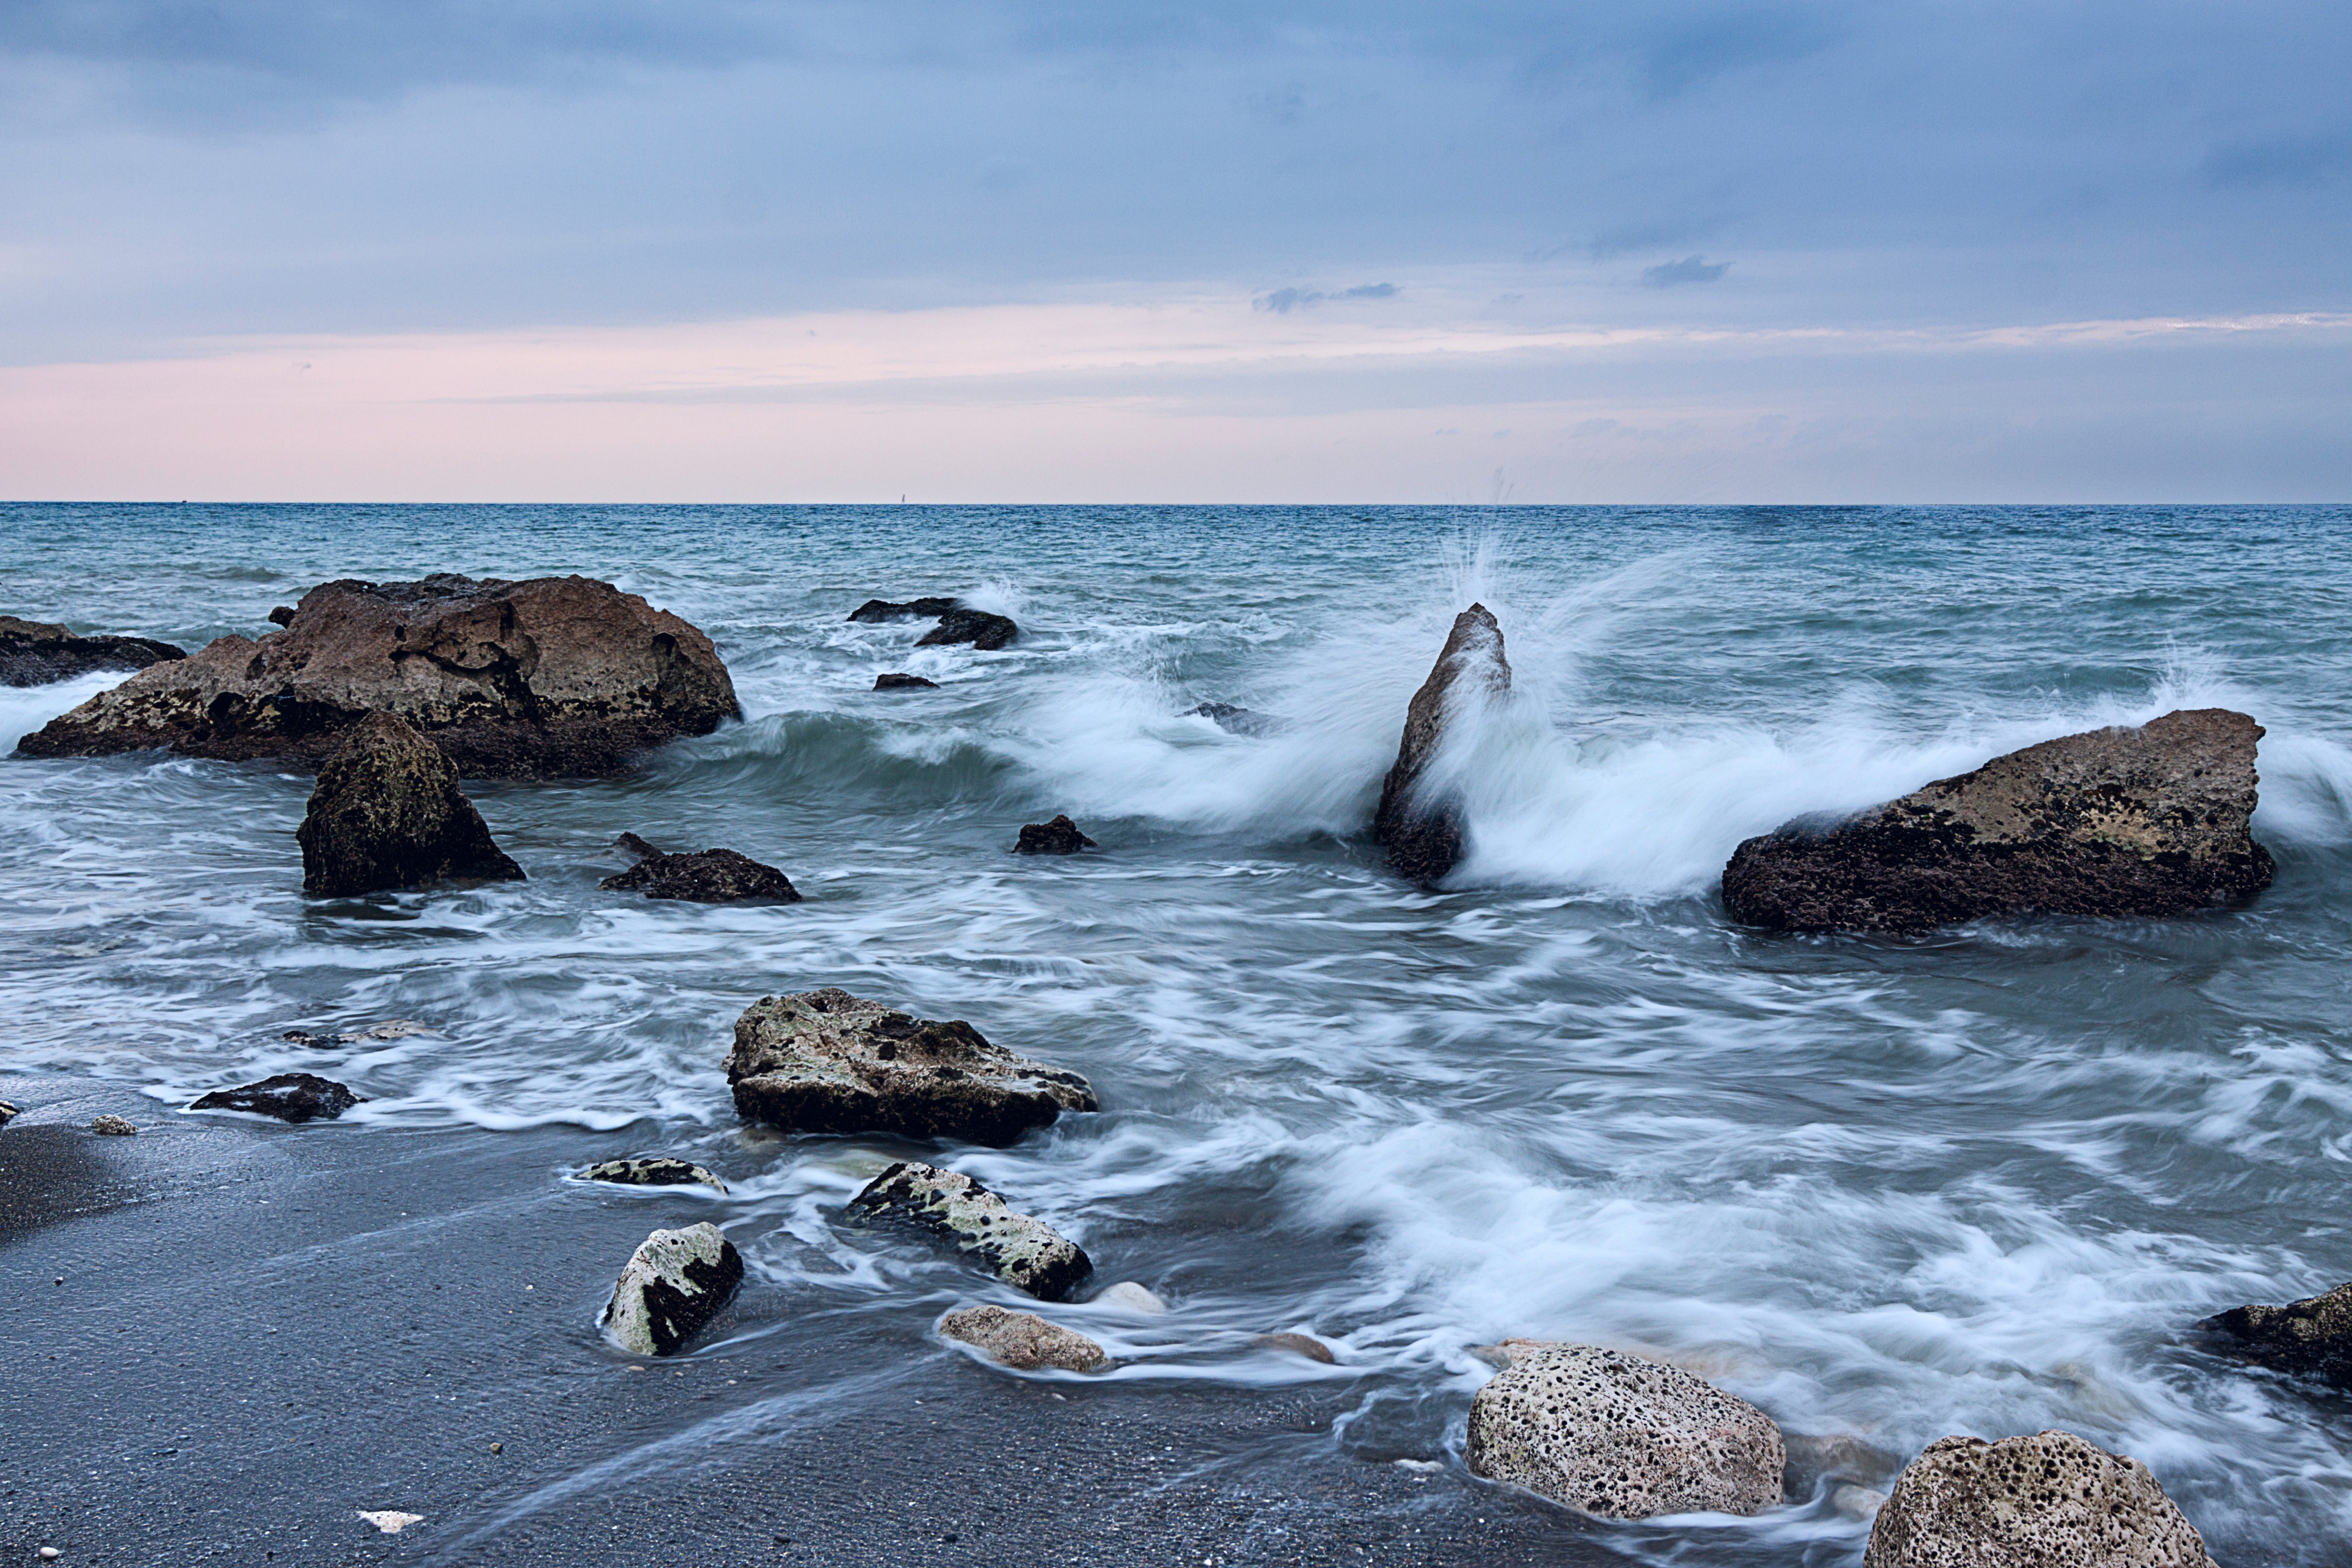
beach, sea, coast, water, sand, rock, ocean, horizon, cloud, shore, wave, vacation, cove, bay, terrain, material, body of water, cape, wind wave